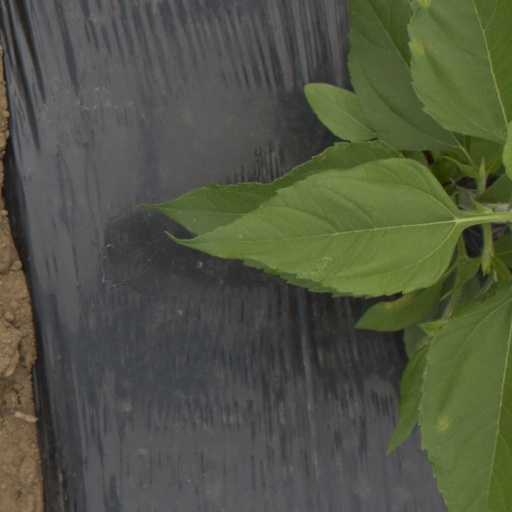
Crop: Jerusalem artichoke